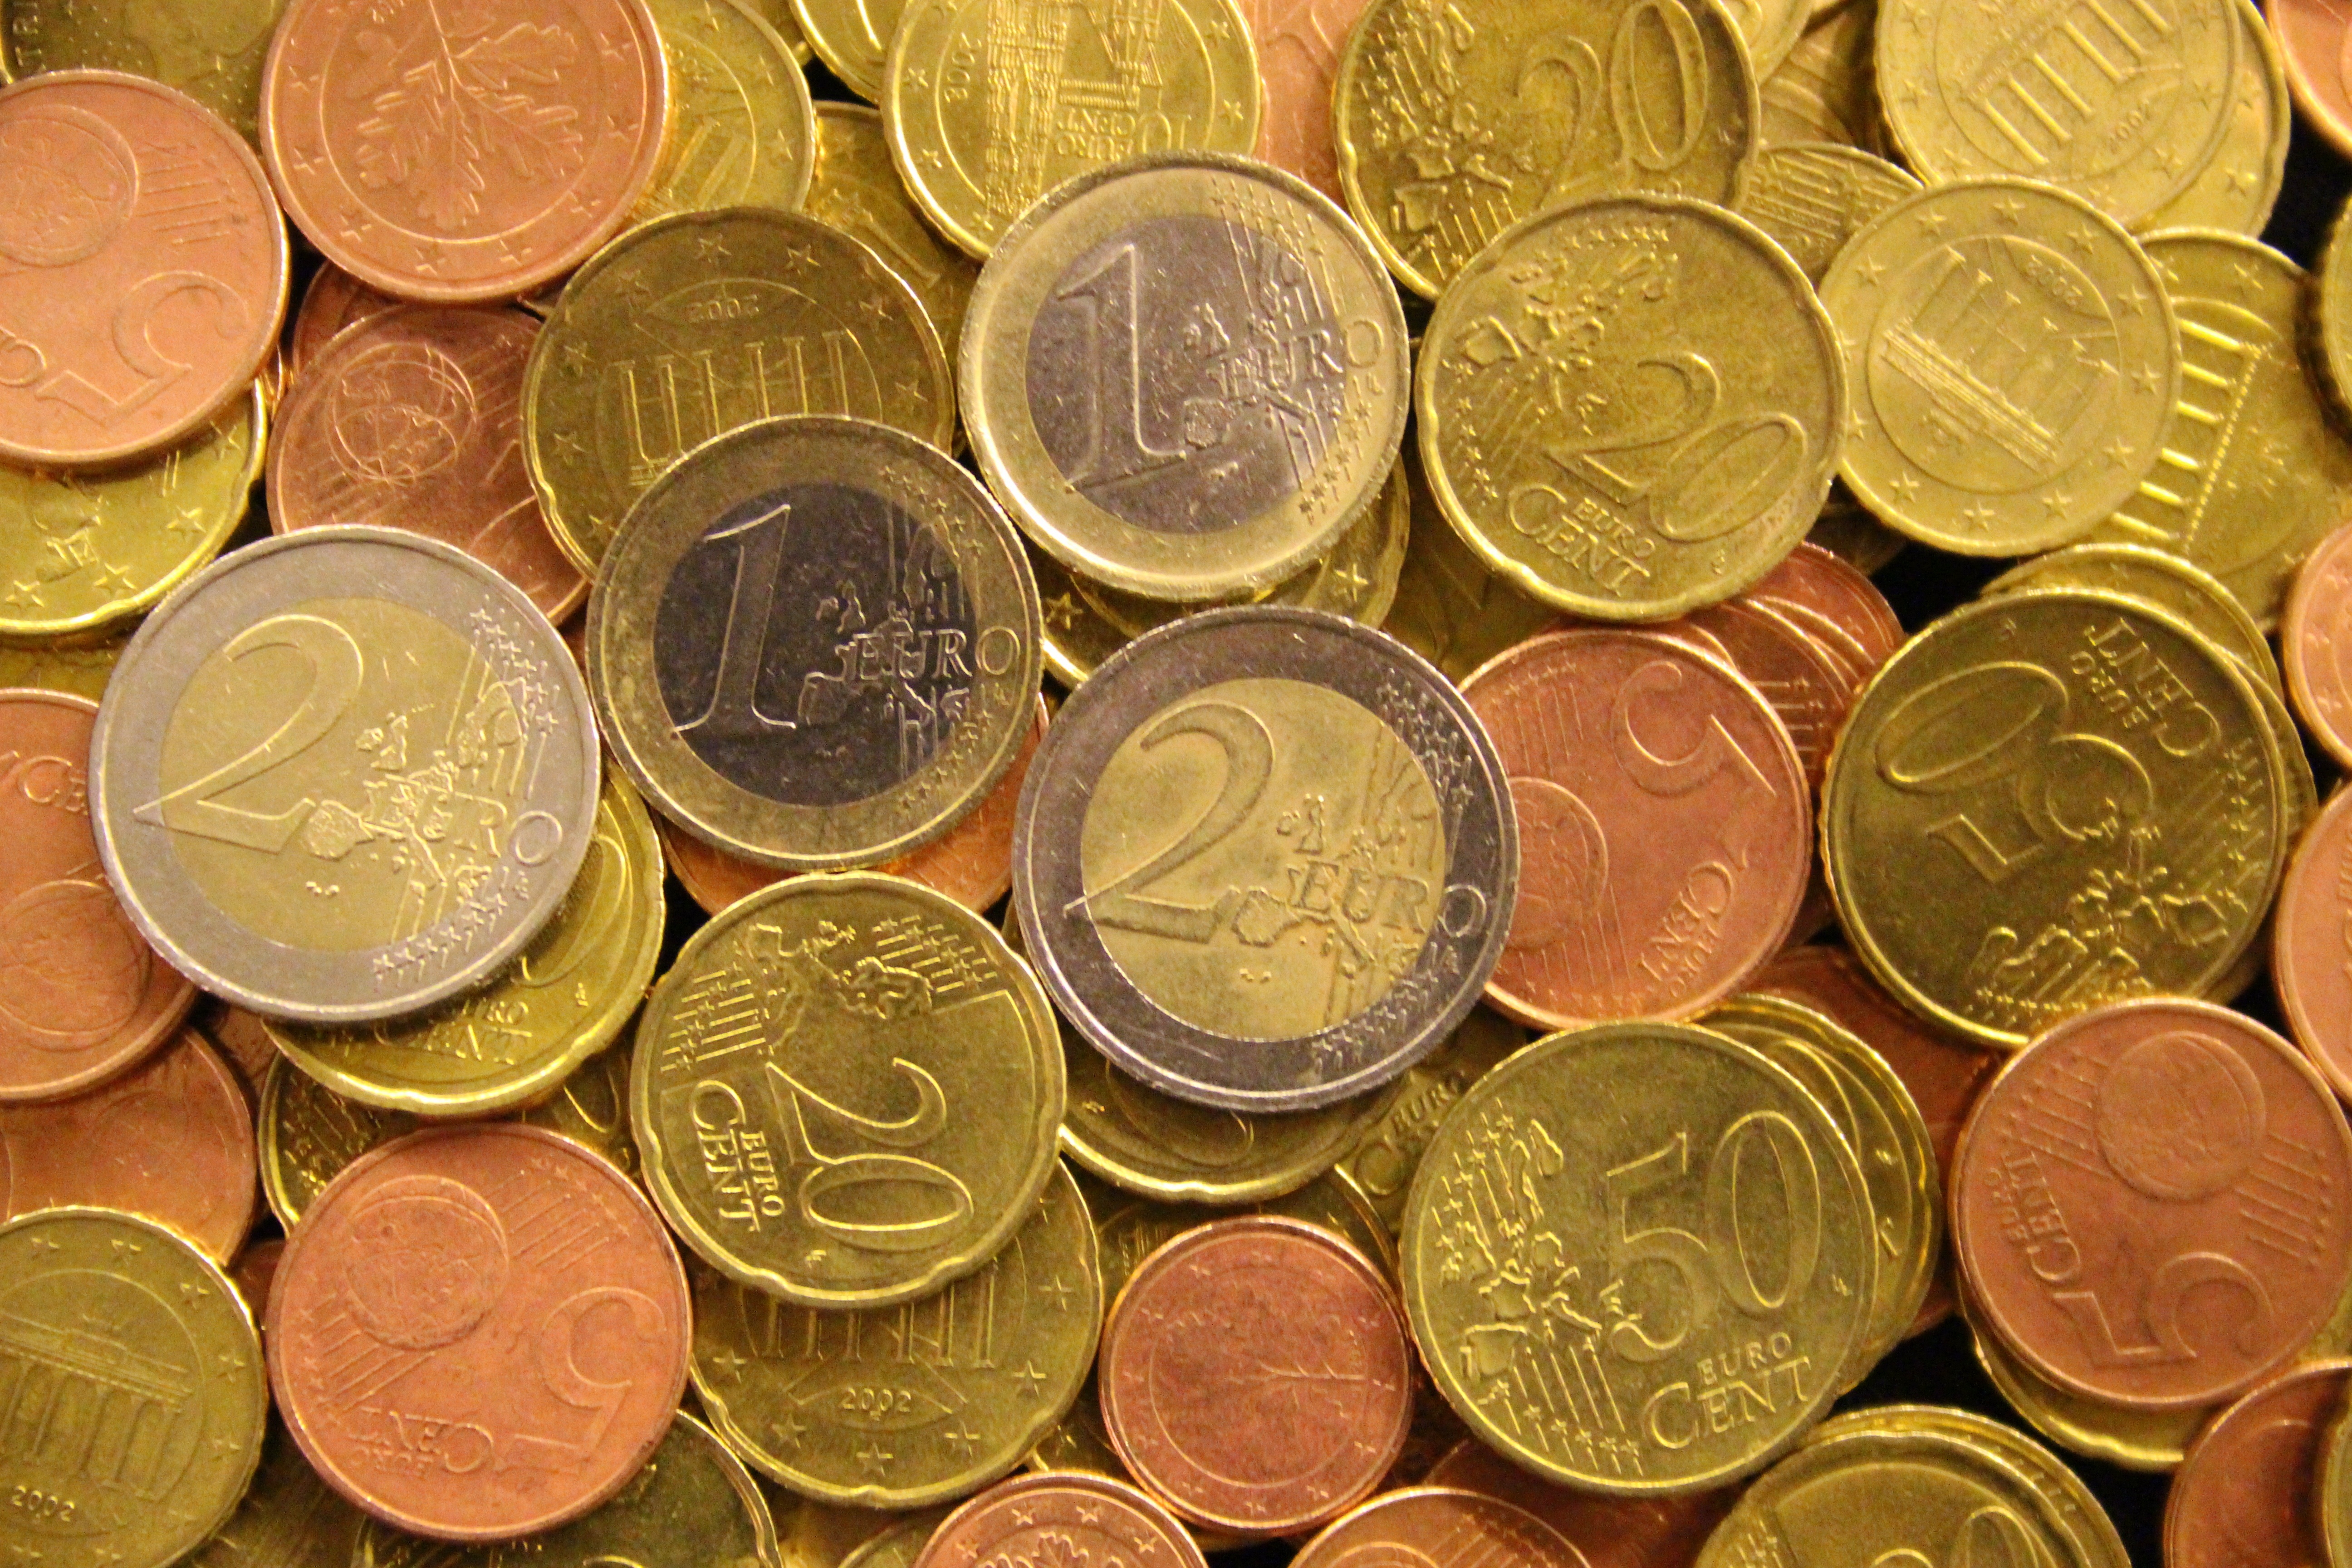
golden, metal, money, market, business, cash, bank, gold, stock, currency, euro, coin, dollar, banking, rich, credit, economy, payment, financial, success, finance, wealth, fund